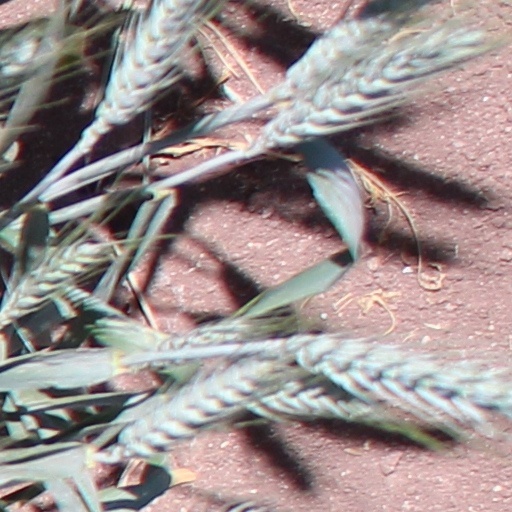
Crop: wheat